Walter D. Graham

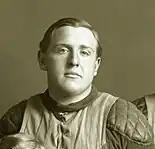
Graham as a freshman at Michigan, 1904

After graduating from high school, Graham enrolled at the University of Michigan. He played at the guard and tackle positions for the Michigan Wolverines football from 1904 to 1907. He was known by the nickname "Octy" due to his having a long reach like an octopus. After he scored three touchdowns in a 1905 game, the "Chicago Daily Tribune" wrote:"'Octy' Graham was allowed to carry the ball and he scored three touchdowns. Moreover he carried the ball repeatedly on sprints in which he broke away from the entire field for several yards. At other times he was down under punts like a shot out of a gun. The cheering for 'Octy' was prolonged: 'Rah for Octy, Michigan's Eckersall'"